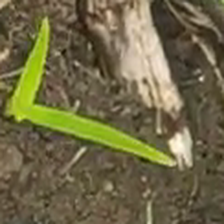
Weed species: Digitaria_SP_(Digitaria Sanguinalis )